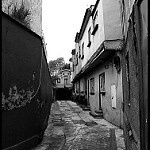
Label: B & W